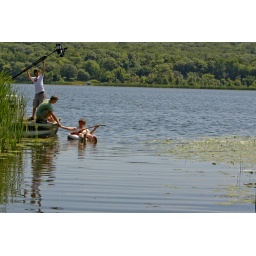
production photos for luke's angels' &amp;quot;in june&amp;quot; music video on location in st. cloud and avon, minnesota.